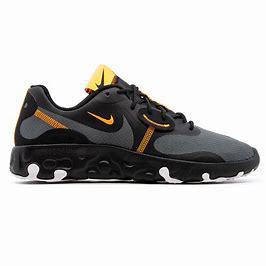
Brand: Nike
Model: Renew Lucent